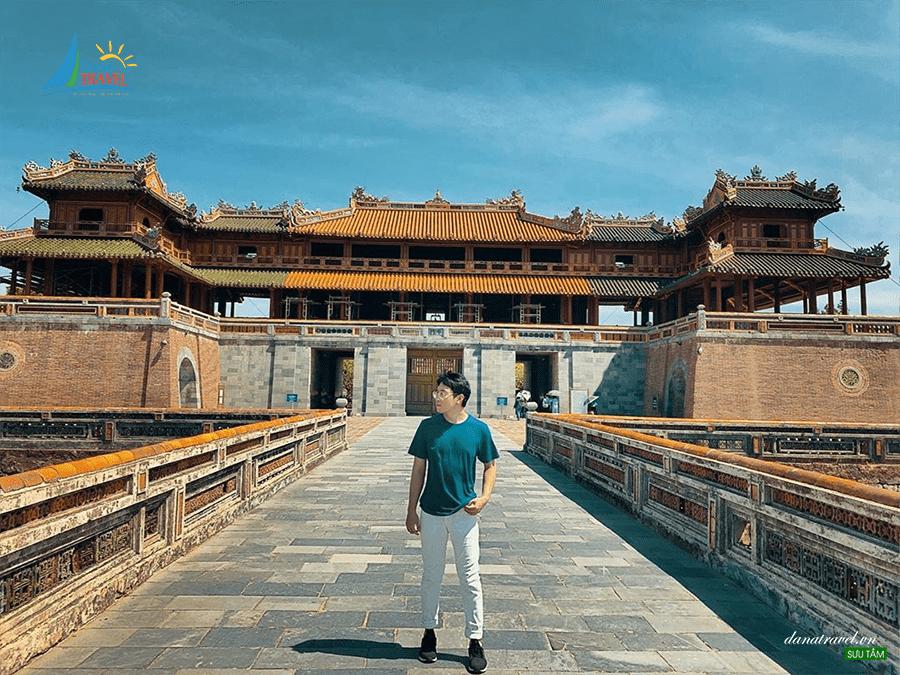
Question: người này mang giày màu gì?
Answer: người này mang giày màu đen